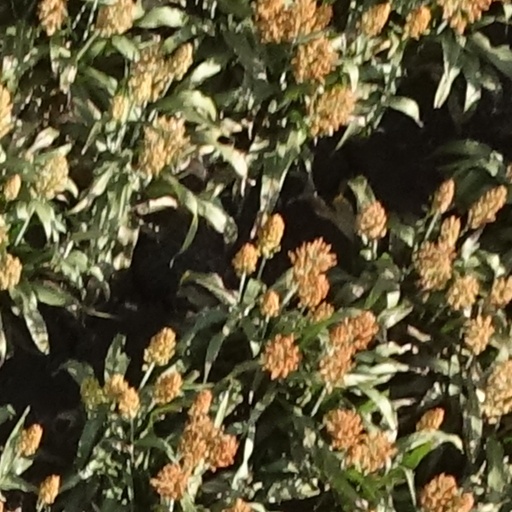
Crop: sorghum